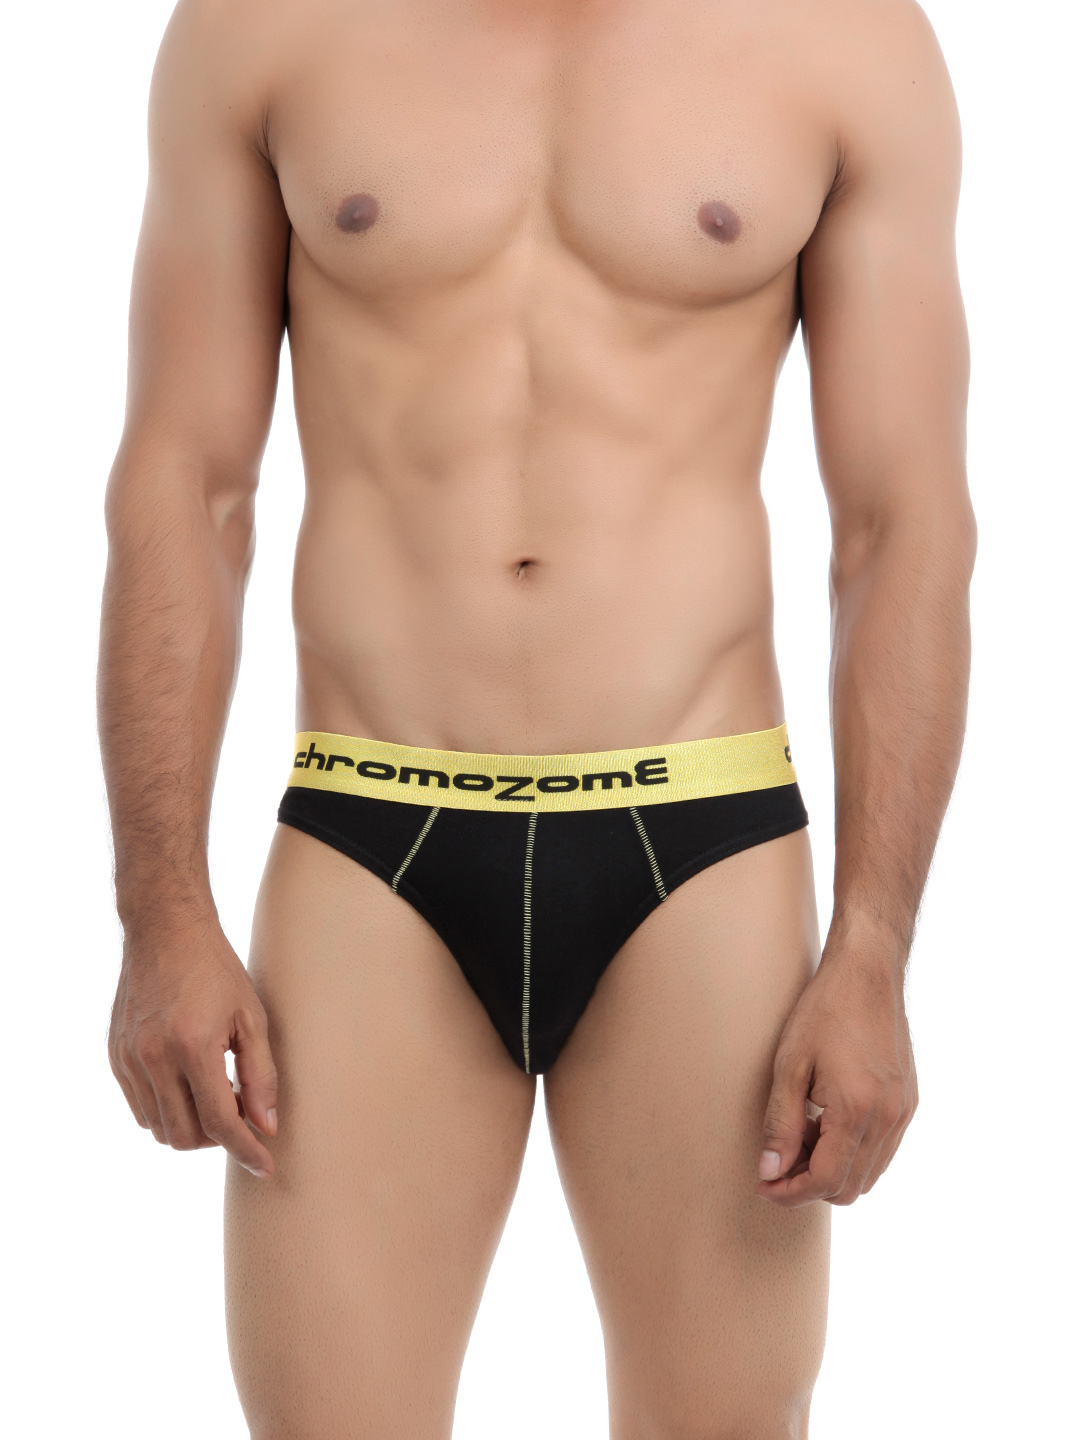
Chromozome Men Black Briefs
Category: Apparel / Innerwear / Briefs
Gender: Men
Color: Black
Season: Summer 2016
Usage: Casual